CCGS Louis S. St-Laurent

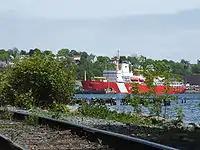
"Louis S. St-Laurent" alongside the pier at her (then) homeport, CCG Base Dartmouth, in June 2007.

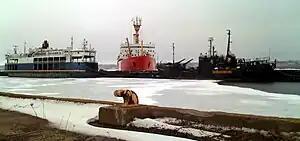
MV "Fundy Paradise", "Louis S. St-Laurent", and RV "Farley Mowat" at Sydport in Point Edward, Nova Scotia, March 2009.

"Louis S. St. Laurent" was launched 3 December 1966 by Canadian Vickers Limited at Montreal, Quebec, and commissioned in October 1969.